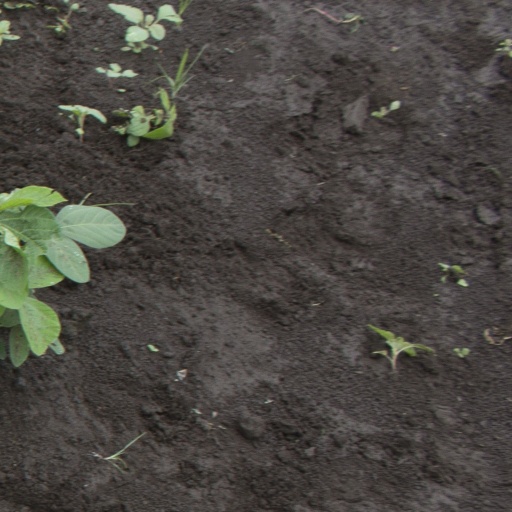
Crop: soybean